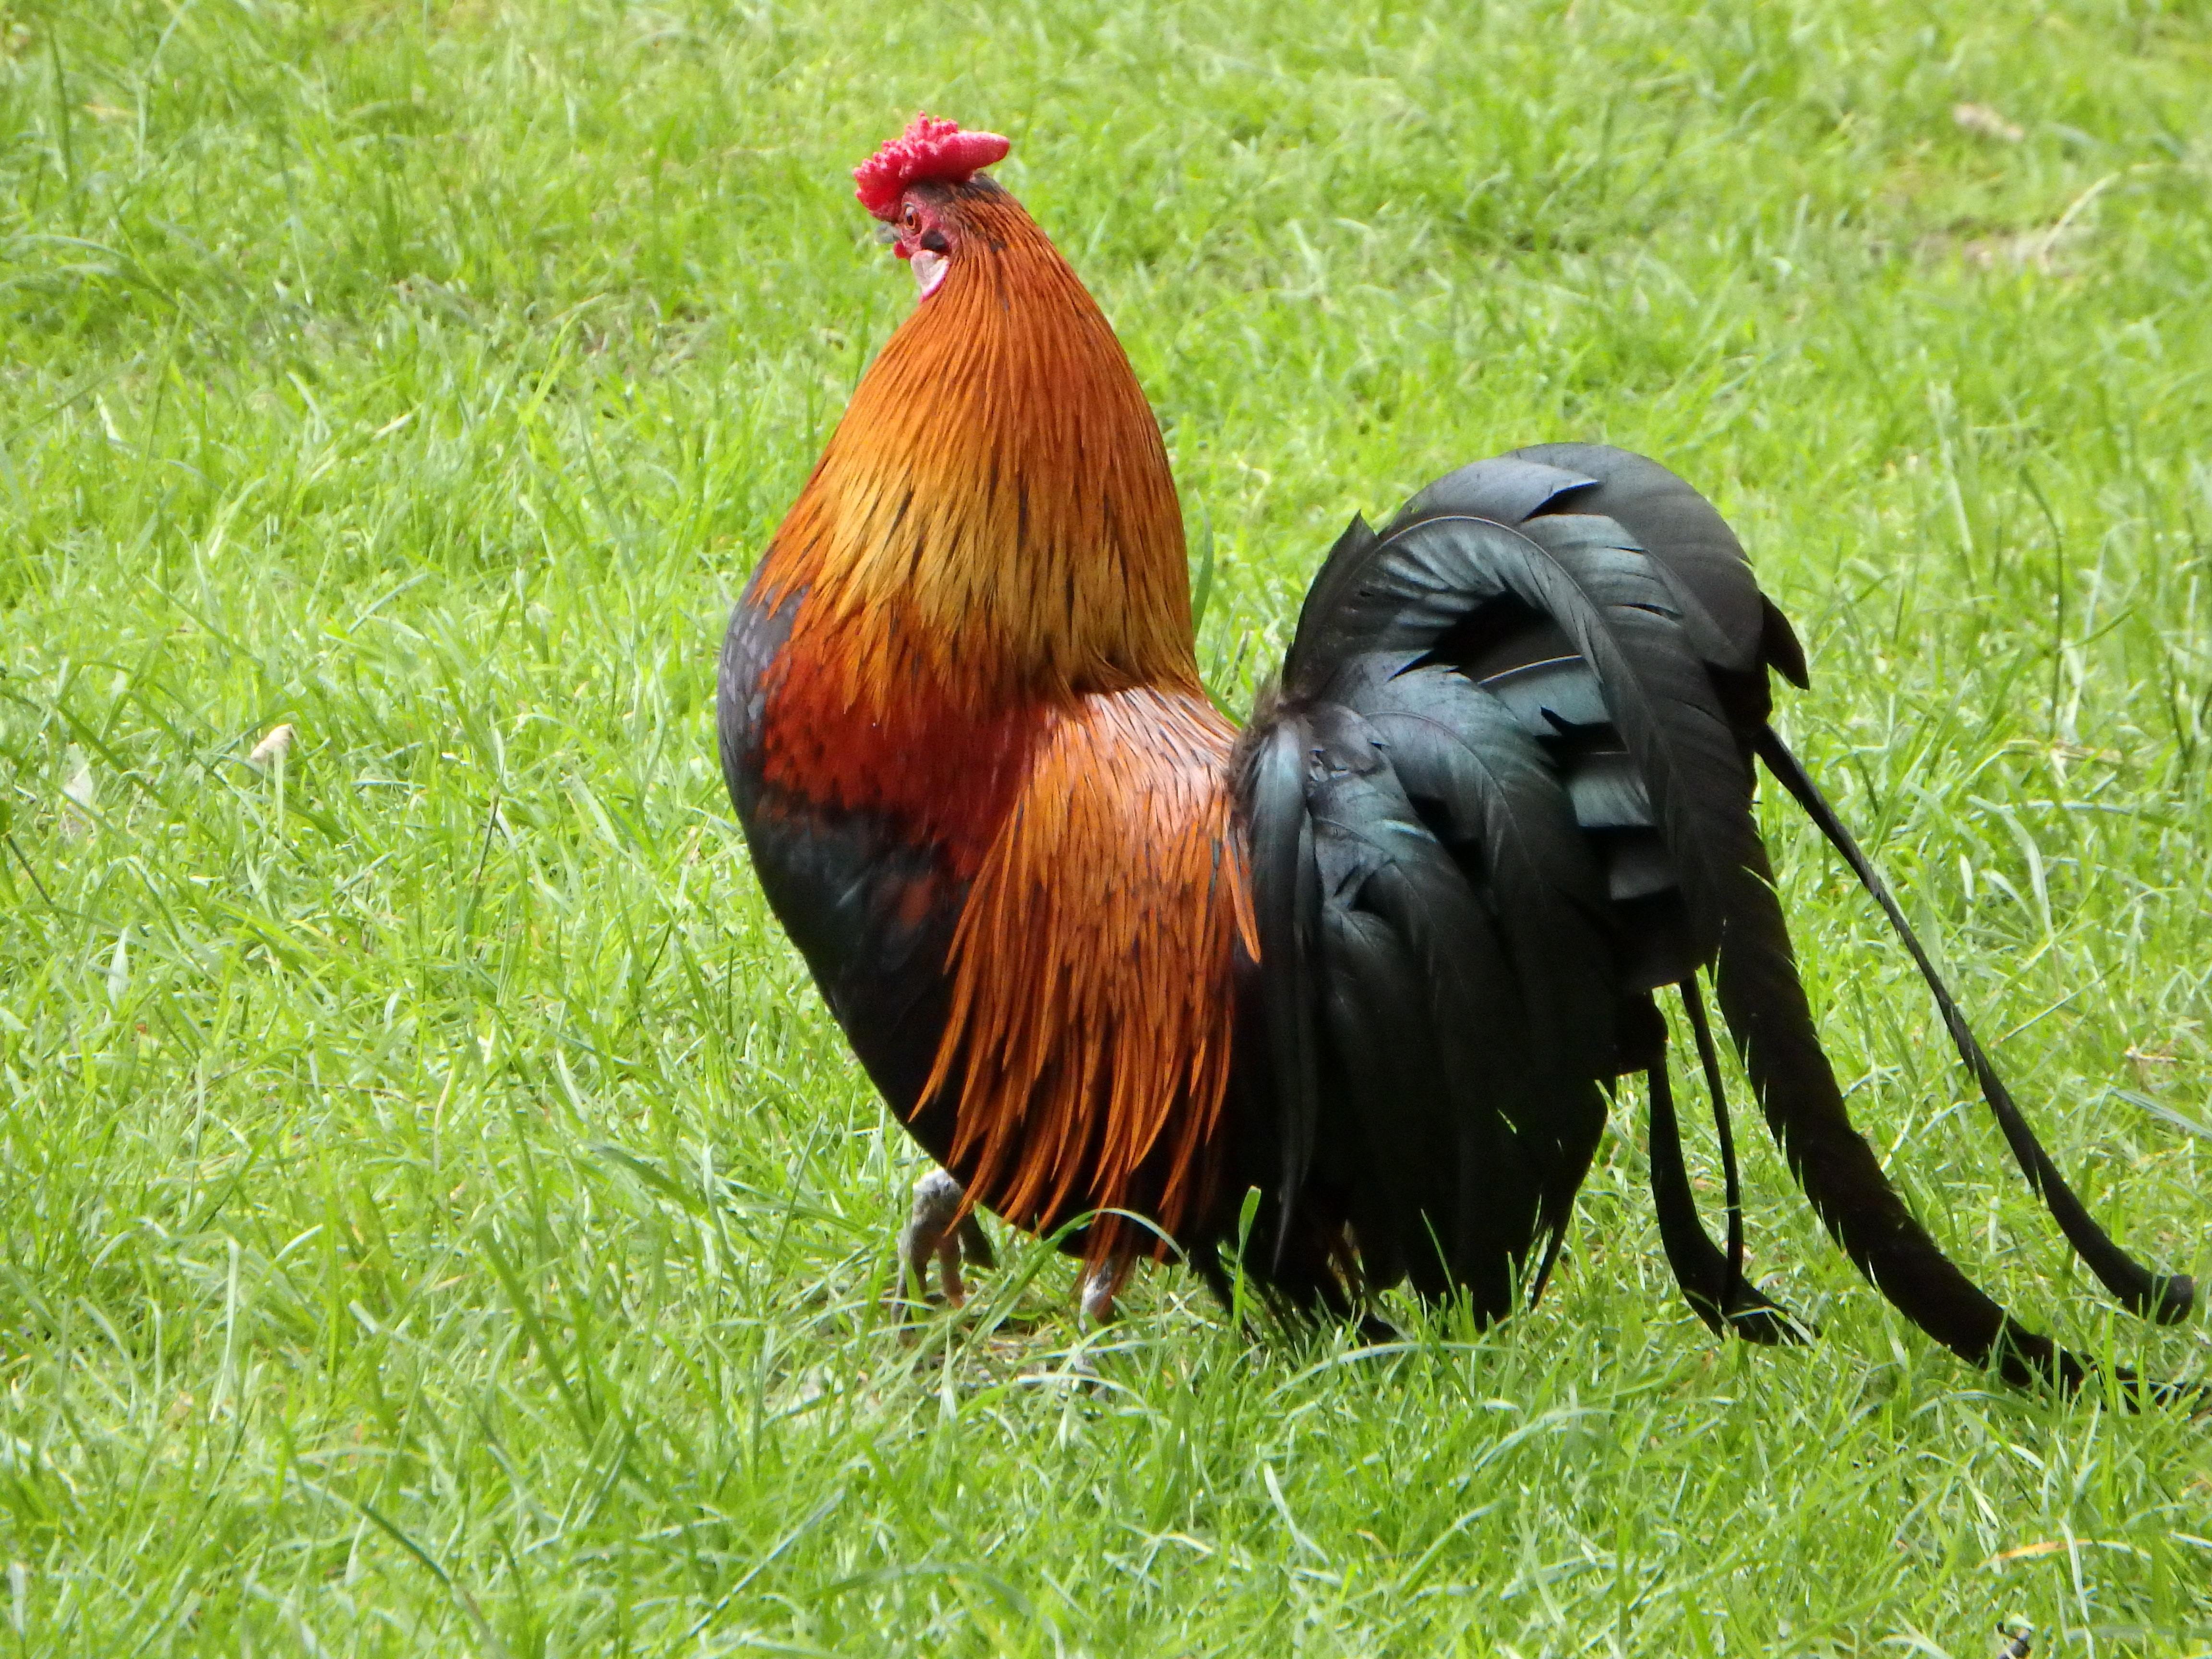
grass, bird, farm, prairie, animal, green, beak, chicken, fowl, fauna, rooster, poultry, animals, galliformes, vertebrate, mohawk, phasianidae, haan, cocks